Photo CD

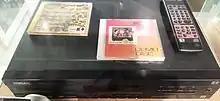
Photo CD player in the Photomusem of Zarautz (Spain)

The Photo CD system was announced by Kodak in 1990. Photo CD targeted a full range of photographic needs, ranging from consumer level point-and-shoot cameras to high-end professionals using large format 4x5 sheet film. The first Photo CD products, including scanners for processing labs and Photo CD players for consumers, became available in 1992. The project was expected to be a $600 million business by 1997 with $100 million in operational earnings. Kodak entered into a number of partnerships in order to grow the usage of Photo CD. This included, for example, an arrangement with L.L. Bean in 1992 by which the catalog would be distributed in Photo CD format, and an arrangement with Silicon Graphics in 1993 to make all Silicon Graphics image-processing workstations capable of accepting Kodak Photo CD optical disks. These measures, together with the then relatively low cost of $3 per image and convenience, made Photo CD the digital imaging solution of choice for many photographers in the mid to late 1990s.